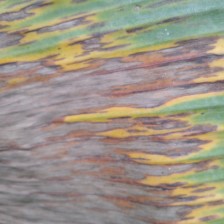
Label: sigatoka